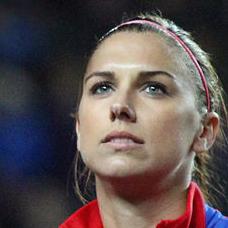
Age: 25